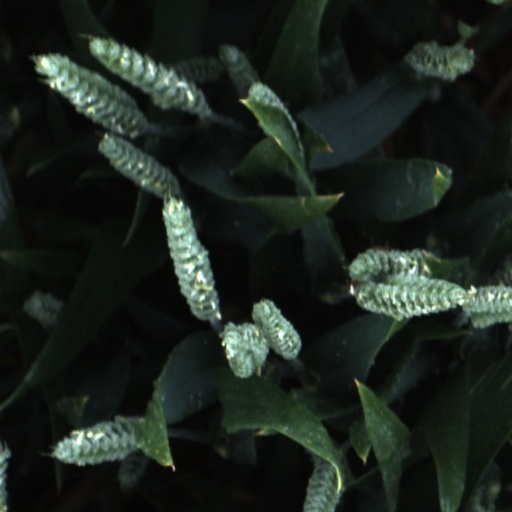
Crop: wheat